Zell am See

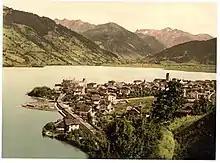
Zell about 1900

The area of Zell am See was continuously populated at least since Roman times. About 740 AD, by order of Bishop Johannes (John) I of Salzburg, monks founded the village within the stem duchy of Bavaria, which was mentioned as "Cella in Bisonzio" in a 743 deed. The denotation "Cella" or German: "Zelle" refers to a monk's cell in the sense of a monastery, "Bisonzio" is the name of the Pinzgau region. Zell received the rights of a market town in 1357. During the German Peasants' War in 1526, the area was a site of heavy fighting against the troops of Swabian League. The Zell am See citizens had not participated in the uprising, nevertheless 200 years later, numerous Protestant inhabitants were expelled from Salzburg by order of Prince-Archbishop Count Leopold Anton von Firmian.